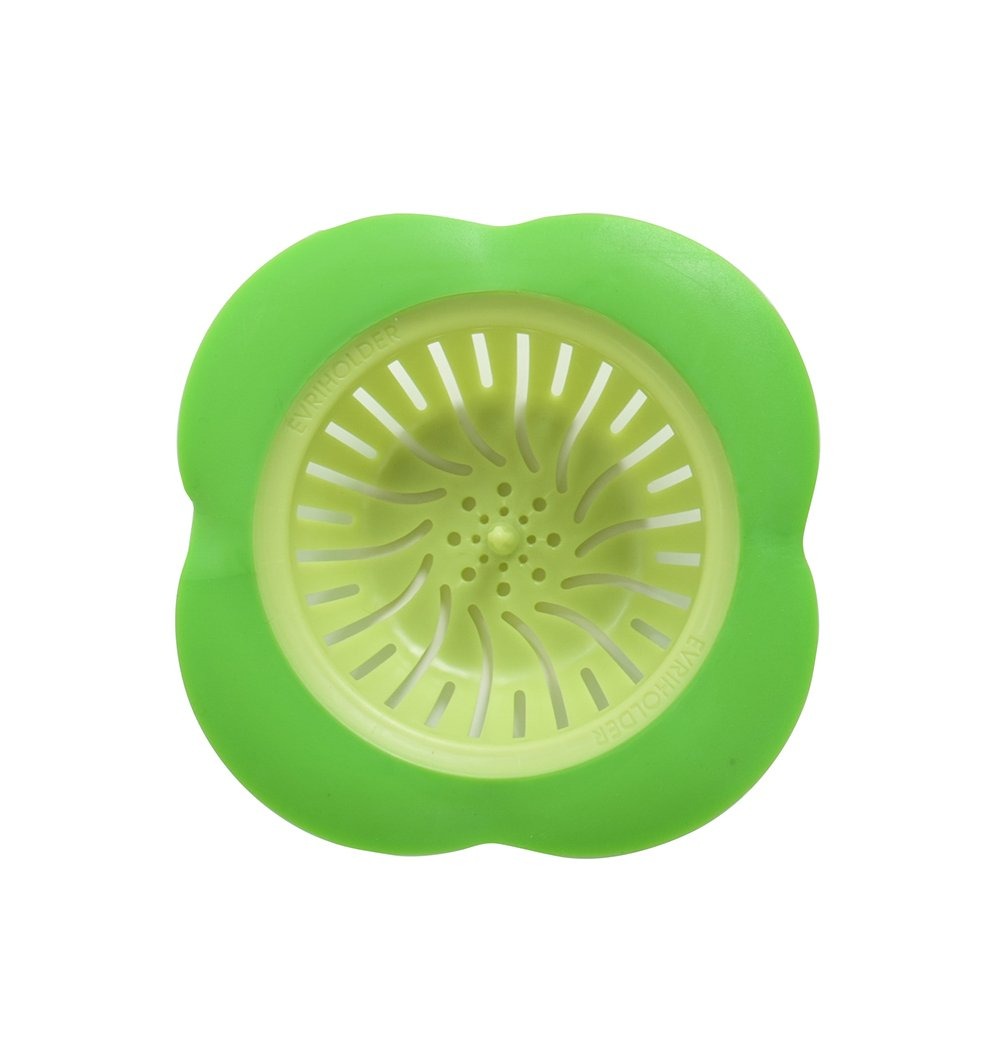
Item Name: Evri-Sink Sink Strainer with Large Wide Rim, Tool for Kitchen Sinks, Fits Most Standard Kitchen Sinks, Offered a Set of Two, Colors May Vary
Bullet Point 1: Add a little style to your kitchen sink with these colorful sink strainers
Bullet Point 2: The fun tpr accents are attractive, but are also functional and help keep the strainer in place so that your drain remains clog free
Bullet Point 3: Keeps unwanted items from accidentally falling into the disposal
Bullet Point 4: Scallop shaped edges
Bullet Point 5: Set of 2 strainers, various colors
Value: 2.0
Unit: Count

Price: 7.95